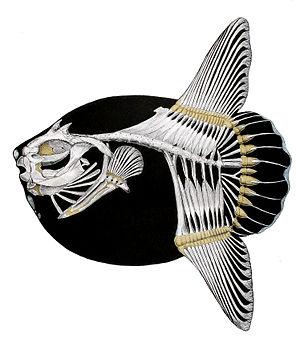
La môle ou poisson-lune est une espèce de poissons de la famille des Molidae. C'est le plus lourd des poissons osseux, sa masse dépassant communément la tonne. On la trouve dans les eaux tropicales et tempérées tout autour du monde. C'est un animal à la tête proéminente, sans queue et peu épais par rapport à sa hauteur. Nageoires comprises, une môle peut être aussi haute que longue.